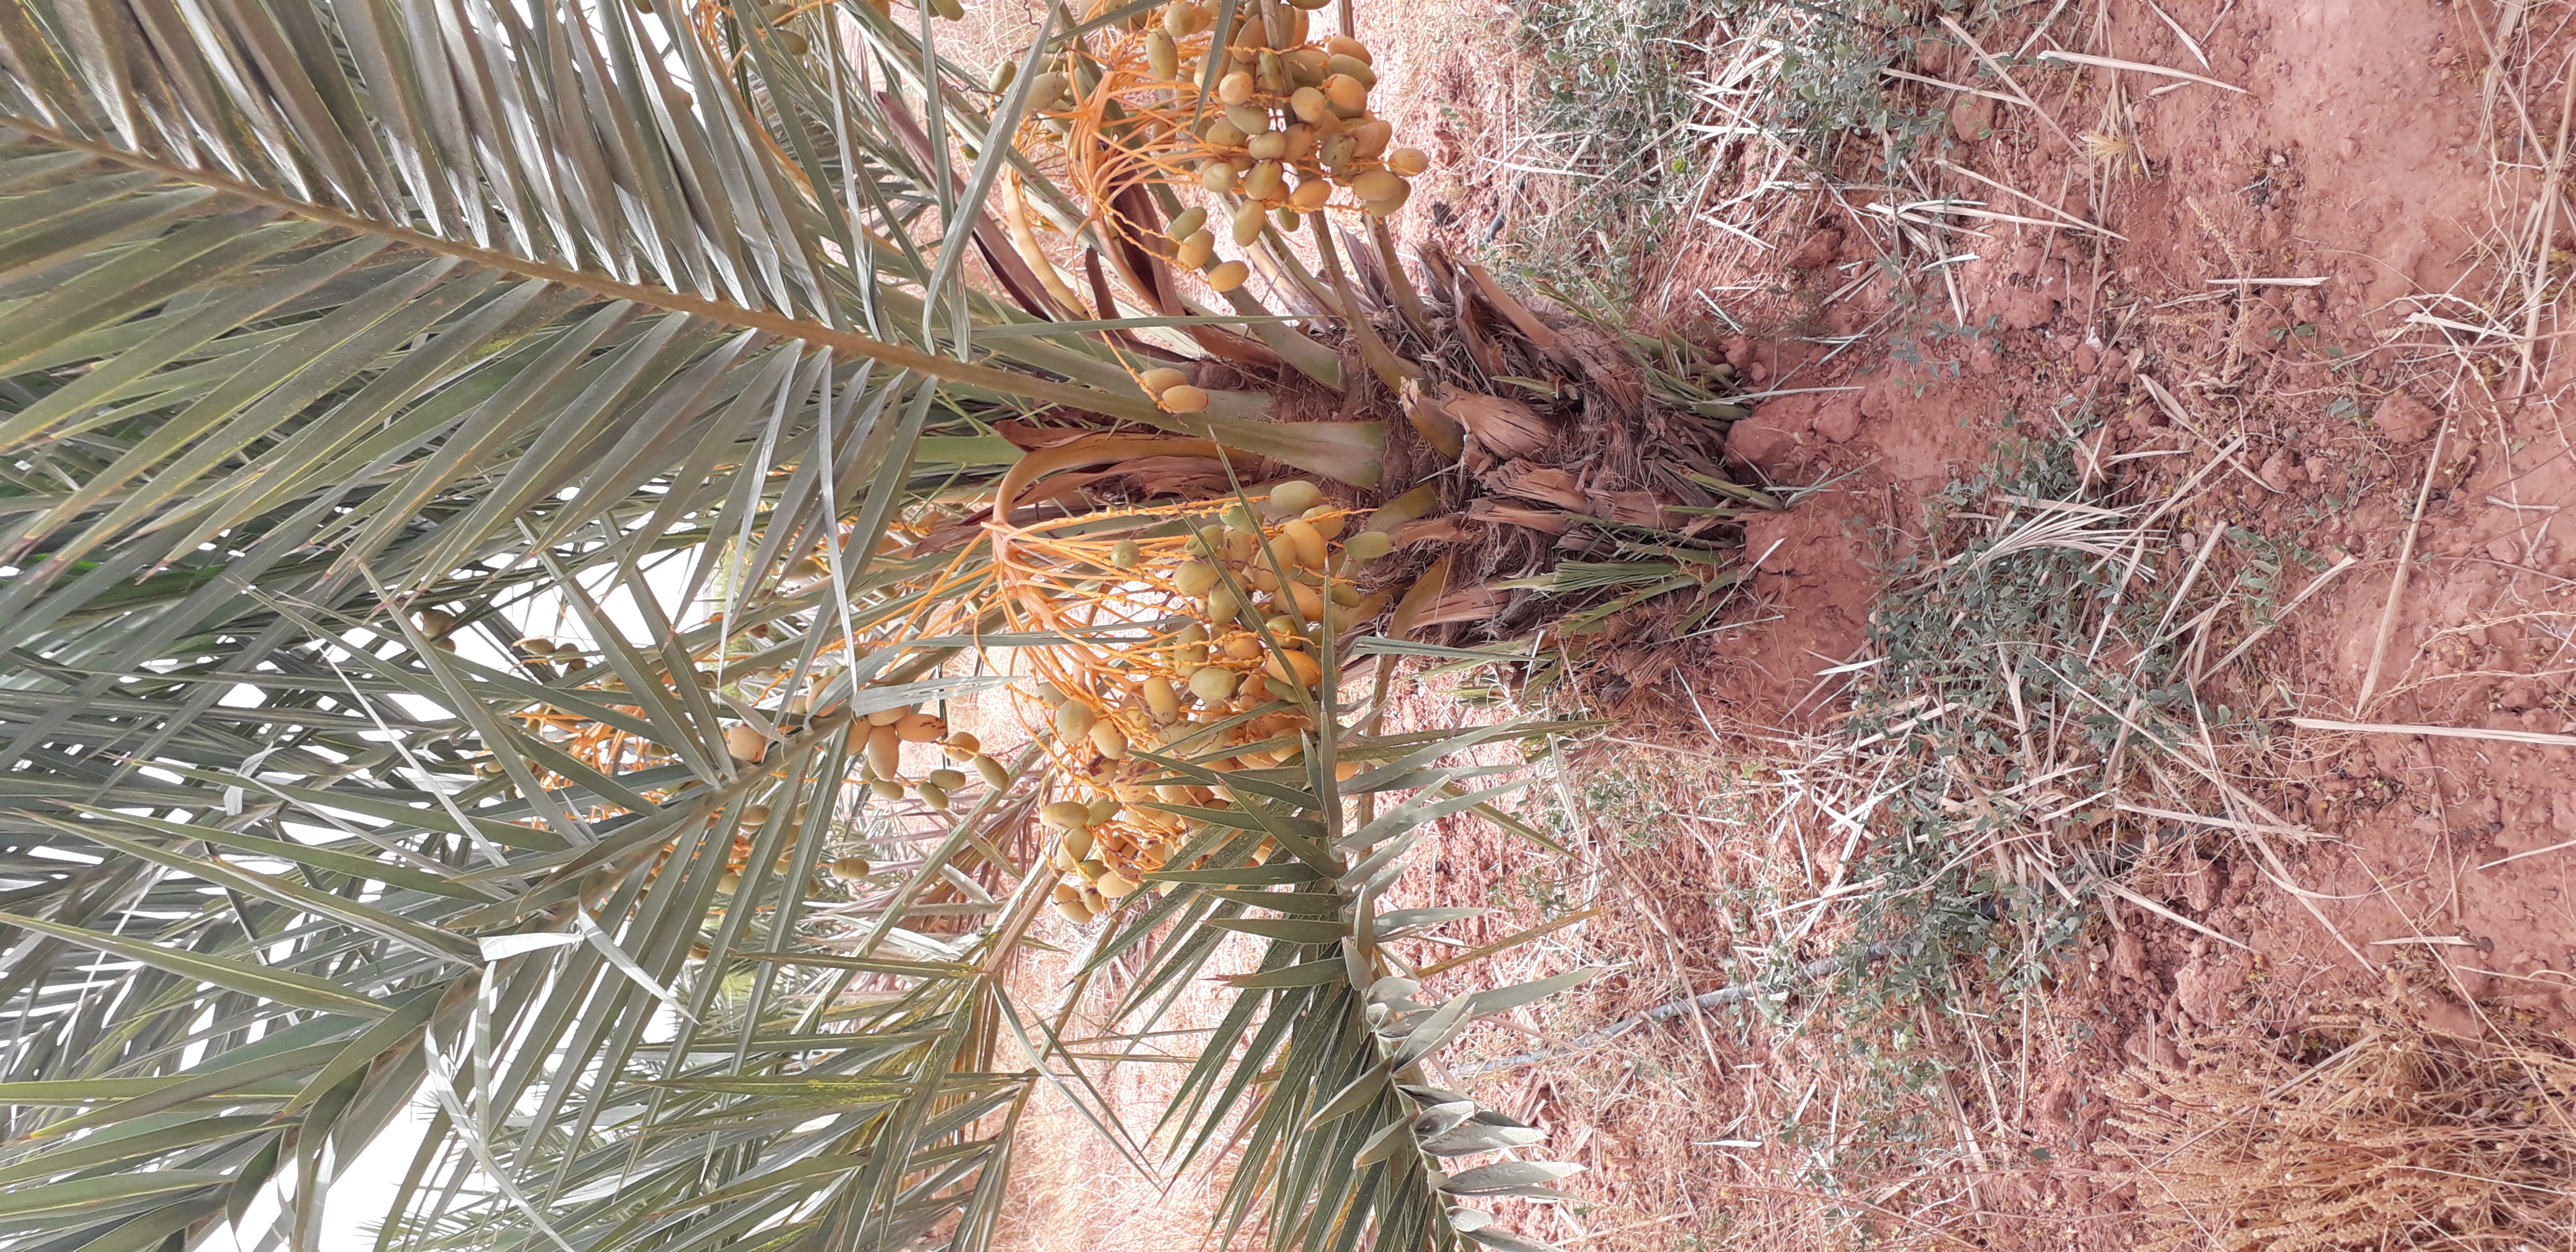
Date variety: Boumajhoul